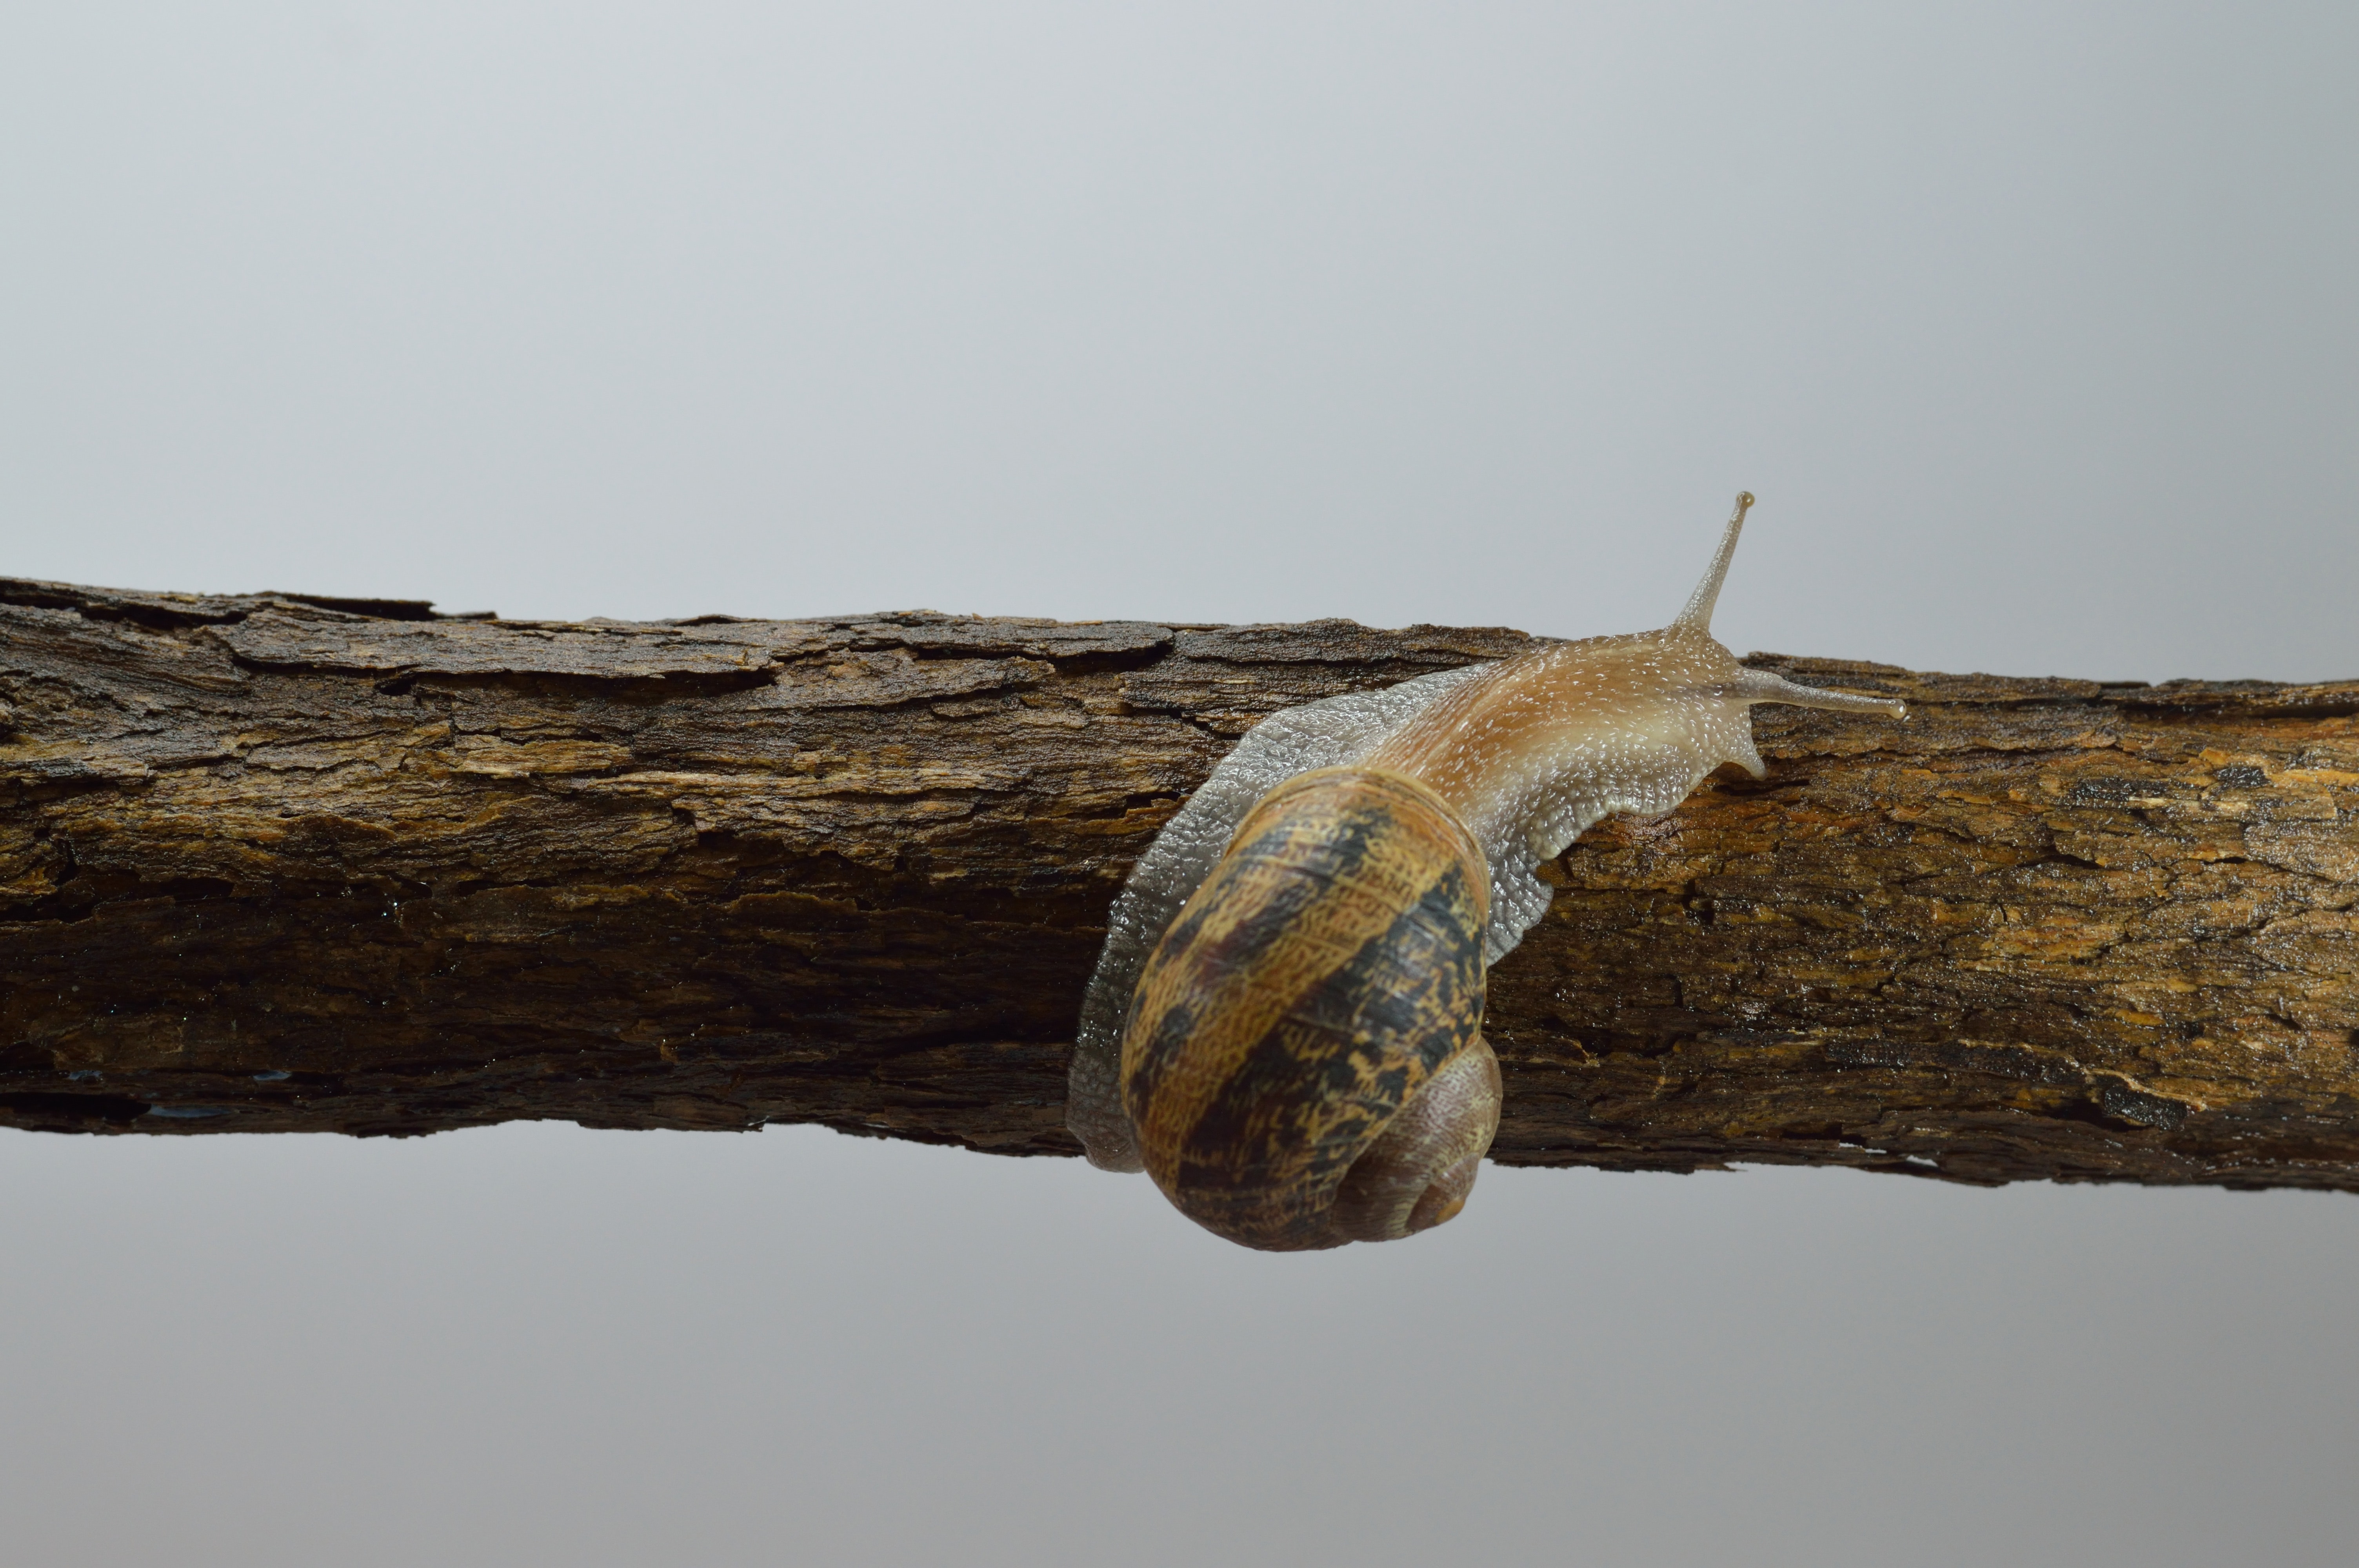
tree, branch, slug, insect, wood, pupa, twig, invertebrate, plant, wildlife, trunk